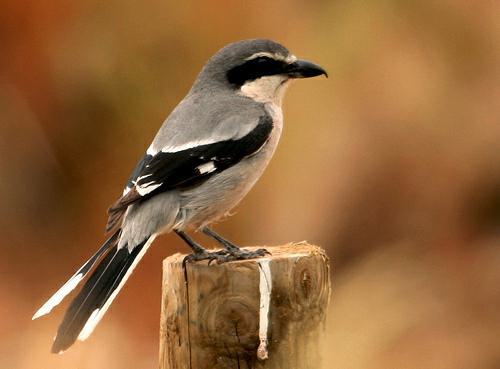
A photo of a great grey shrike